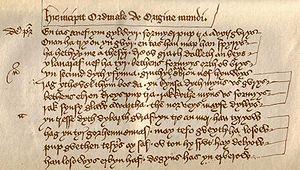
Le cornique est une langue celtique insulaire de la famille des langues indo-européennes, parlée en Cornouailles, au Royaume-Uni.